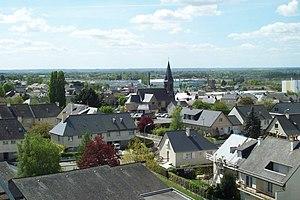
Le centre-ville de L'Hermitage, vu du haut de son château d'eau, avec l'église Notre-Dame-de-la-Purification.
L'Hermitage est une commune française située dans le département d'Ille-et-Vilaine, en région Bretagne. Elle est l'une des 43 communes de Rennes Métropole.